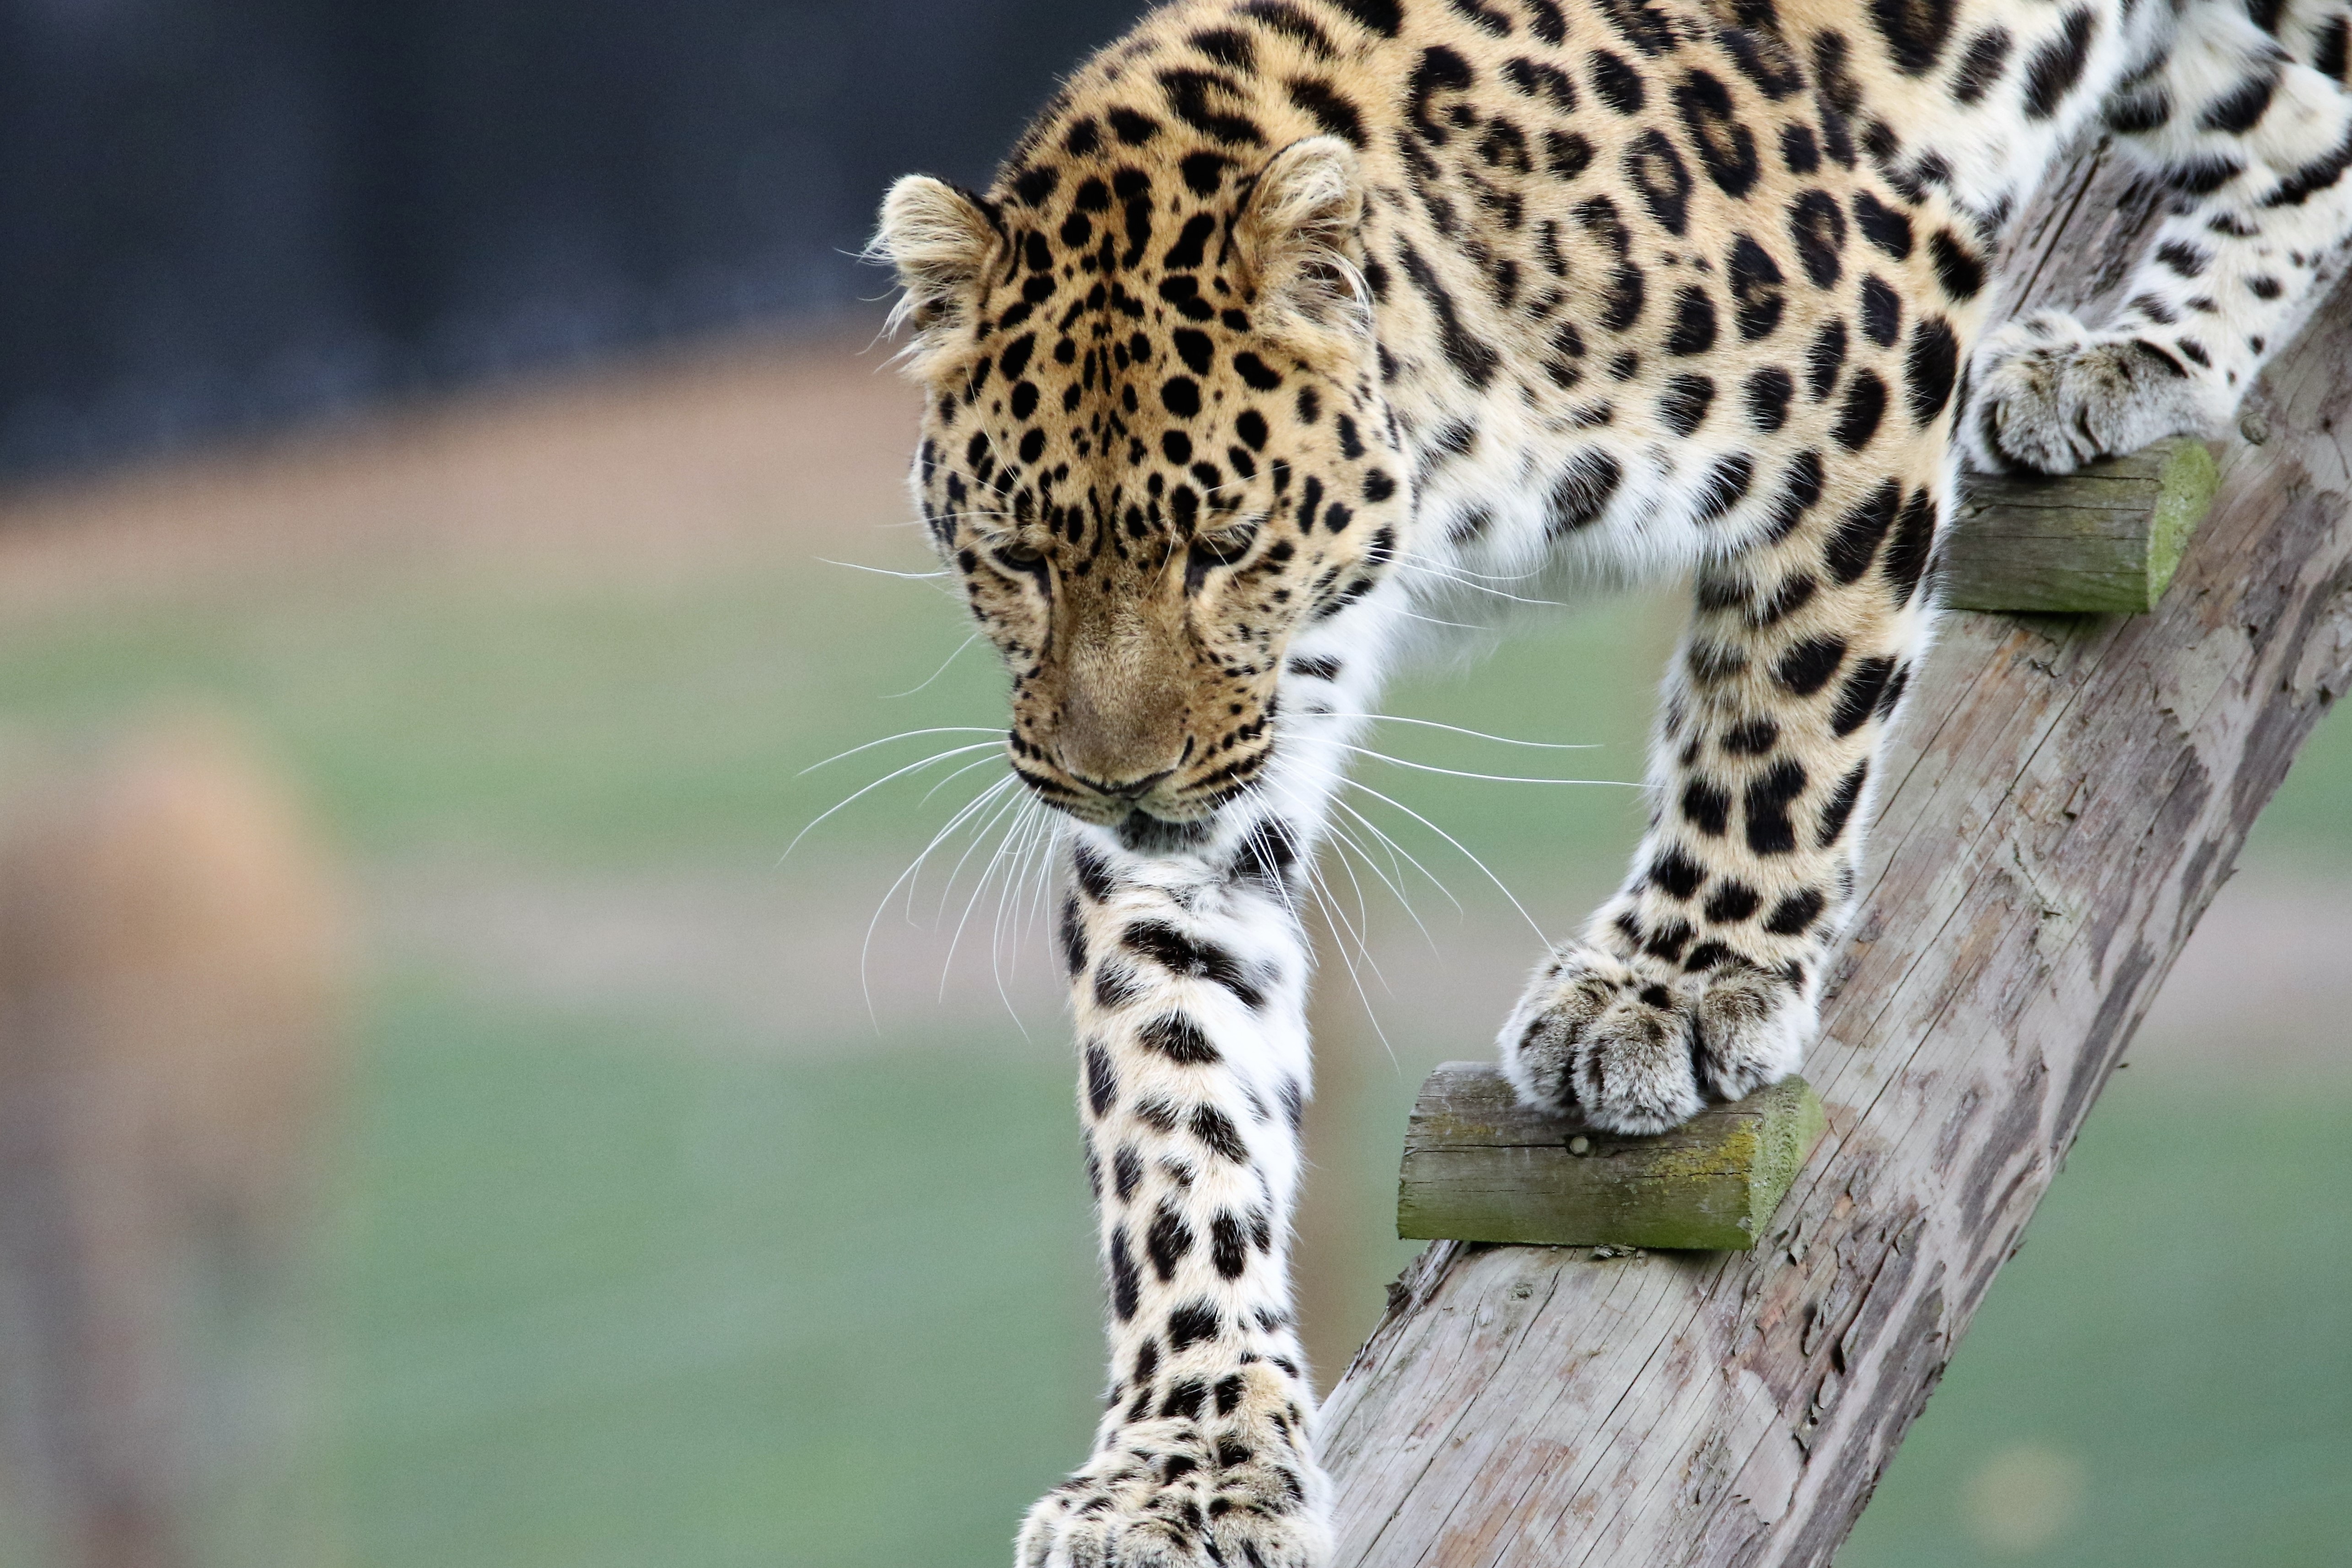
nature, animal, wildlife, wild, zoo, cat, feline, mammal, predator, fauna, leopard, big cat, whiskers, vertebrate, big, jaguar, large, panthera, carnivore, hunter, dangerous, powerful, big cats, cat like mammal